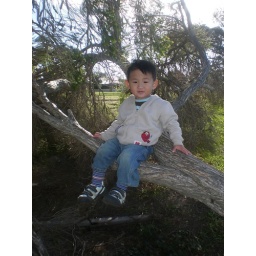
monkey in a tree